Delaware Sports Museum and Hall of Fame

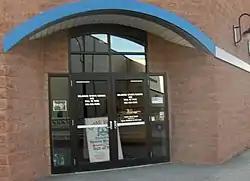
Museum entrance

The Delaware Sports Museum and Hall of Fame was founded in 1976. Al Cartwright, who helped found it, was its first president and was inducted to its hall of fame in 1980. The current museum building was constructed in 1993.